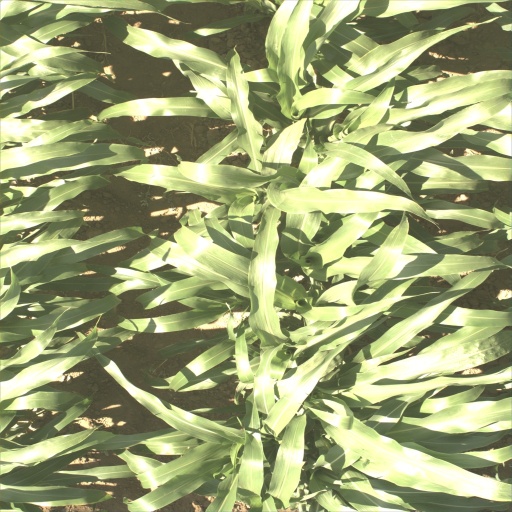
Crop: sorghum